Ethnic groups in the Philippines

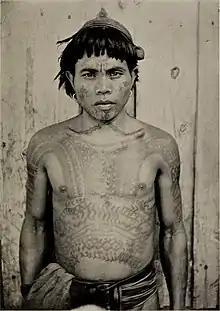

Arab traders first visited the Philippines during the precolonial era. They sailed through Southeast Asia, including the Philippines, for trade and commerce on their way to trade with China, just like Persian and Indian traders. These early Arab traders followed the pre-Islamic religions of Arabian Christianity, Paganism and Sabeanism. After the advent of Islam, in 1380, Karim ul’ Makhdum, the first Islamic missionary to reach the Sulu Archipelago, brought Islam to what is now the Philippines, first arriving in Jolo. Subsequent visits of Arab Muslim missionaries strengthened the Islamic faith in the Philippines, concentrating in the south and reaching as far north as Manila. Starting with the conquest of Malaysia by the Portuguese and Indonesia by the Dutch, the Philippines began to receive a number of Malaysian-Arab refugees including several Malaysian princes and displaced court advisors. Soon, vast sultanates were established overlapping the existing indigenous Filipino barangay (village) governing system and Indianized royalty. The two largest were the Sultanate of Maguindanao, which loosely governed most of southern Mindanao and the Sultanate of Sulu, which included Basilan, Jolo, and parts of Borneo. Several other smaller but famous sultanates were also established such as the sultanates of Lanao in Mindanao, which was later conquered by the Spanish in the 16th century. The ties between the sultanates in Mindanao remained economically and culturally close to Indonesia, Brunei, and Malaysia until the end of the 19th century when the sultanates were weakened by the Spanish and later the American military during the Spanish and American colonial period. Today, there are numerous Arab-descended Filipino families, especially royal or noble Muslim families in Mindanao. In modern times, there has also been immigration from Arab countries in the Middle East, especially those recently devastated by war in the recent decades like Lebanon and Syria.